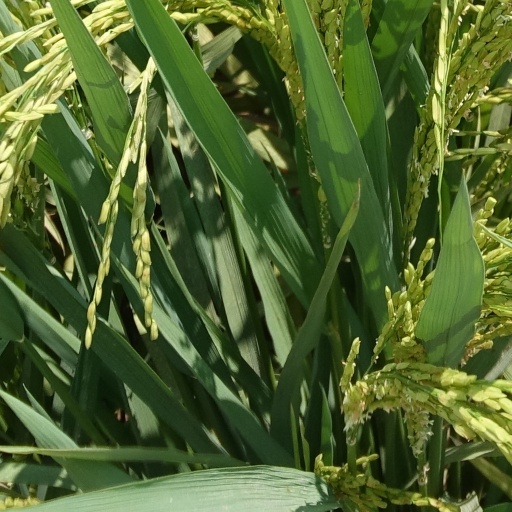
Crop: rice